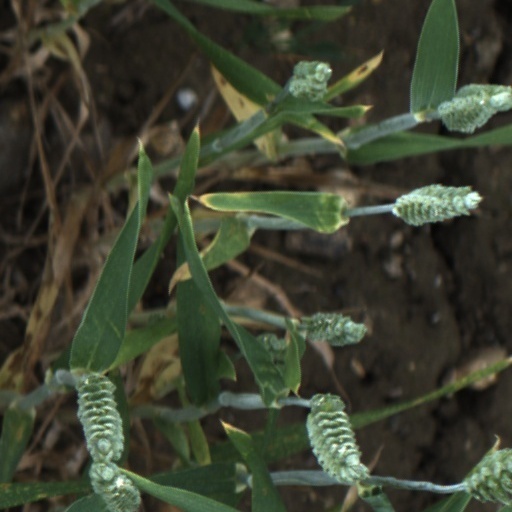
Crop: wheat